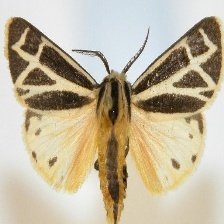
Species: BANDED TIGER MOTH